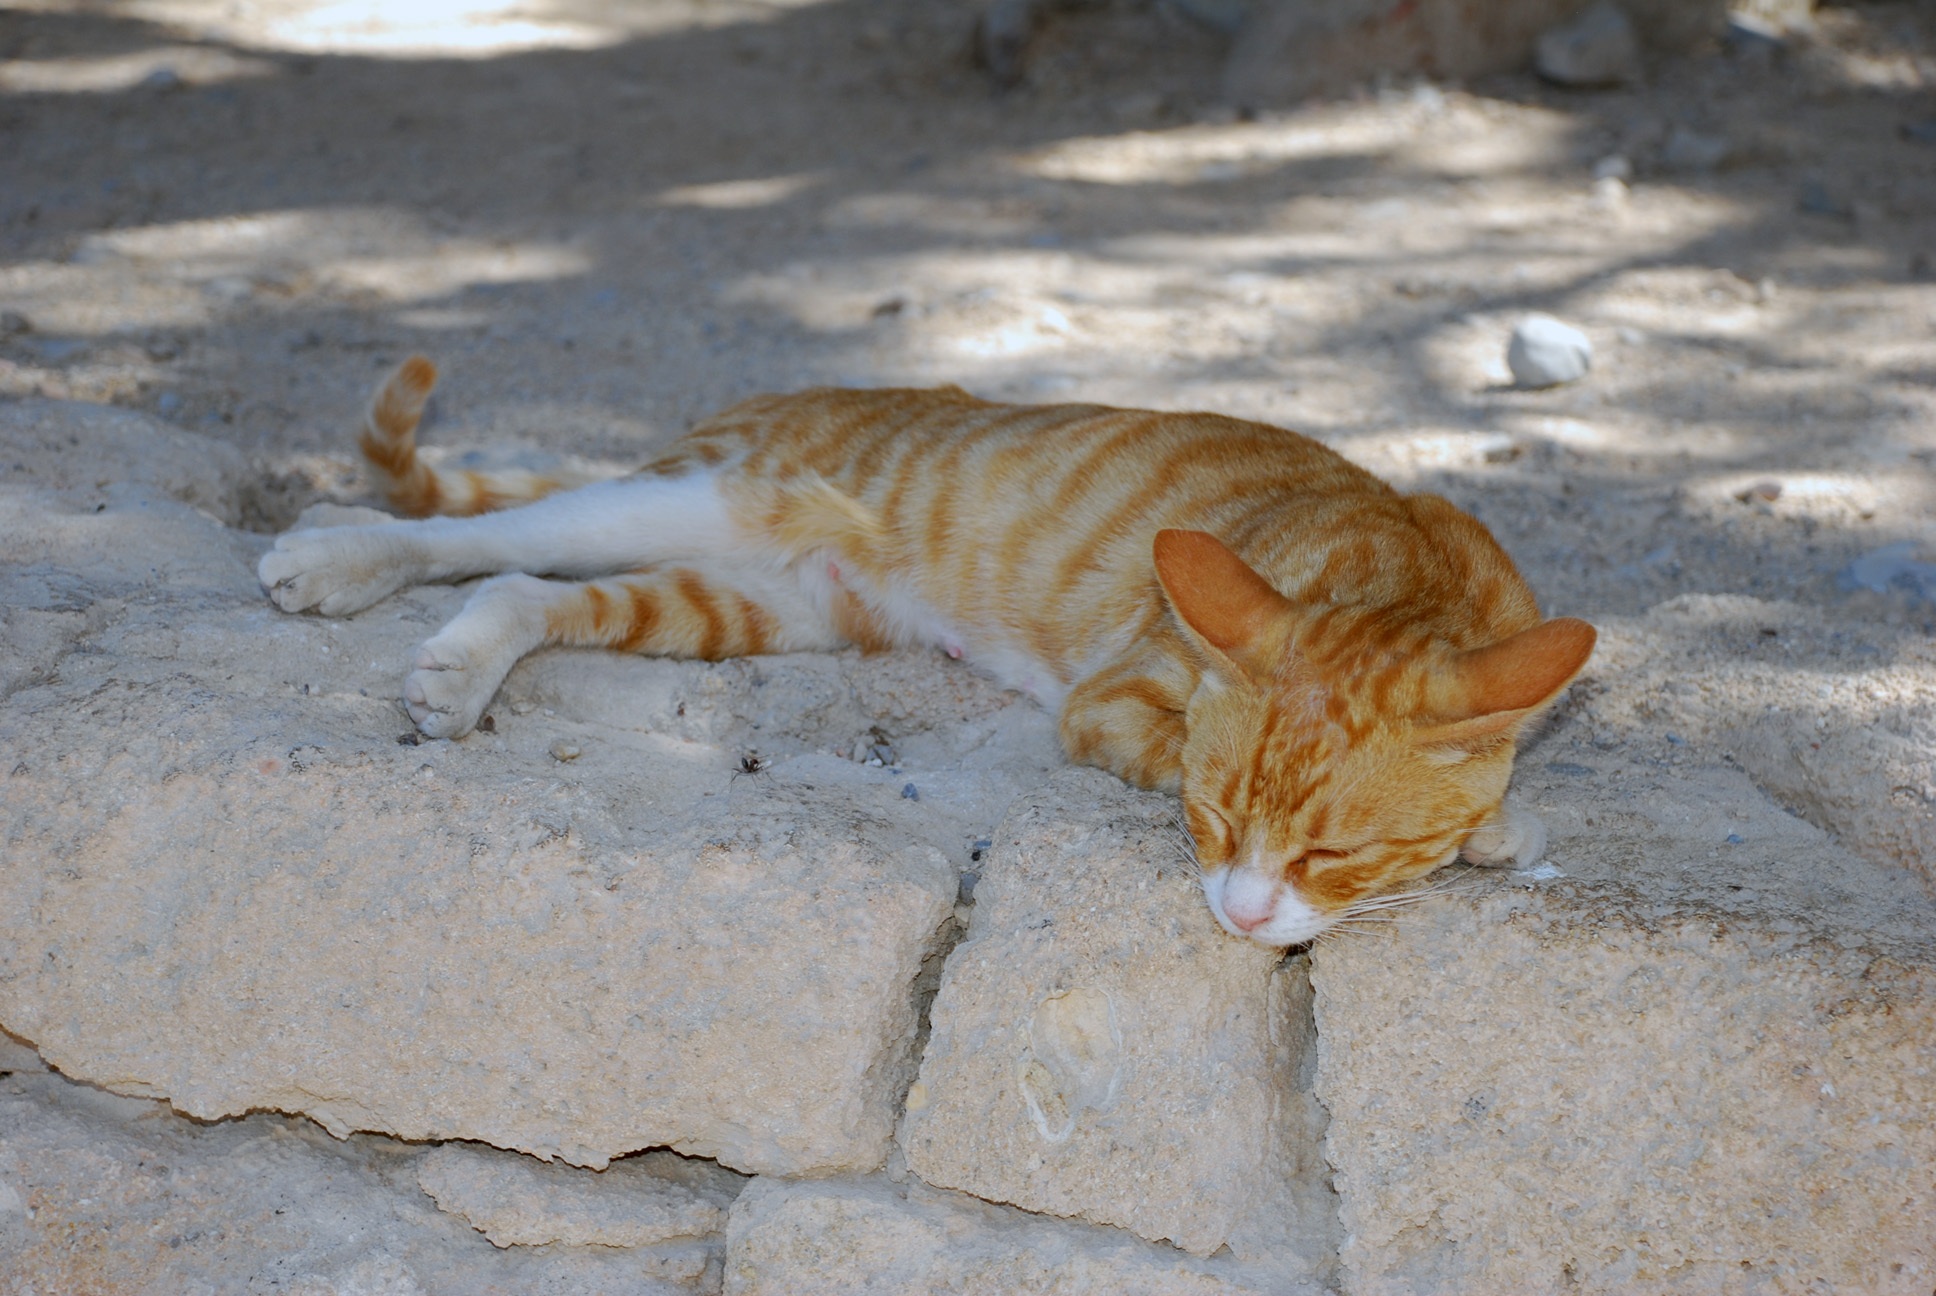
animal, pet, kitten, cat, mammal, fauna, tiger, animals, vertebrate, tabby cat, bengal, small to medium sized cats, cat like mammal